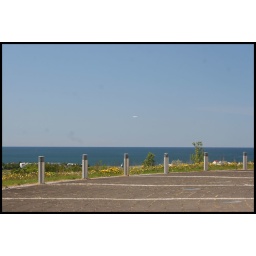
A small airplane flying from the airport in Reykjavik